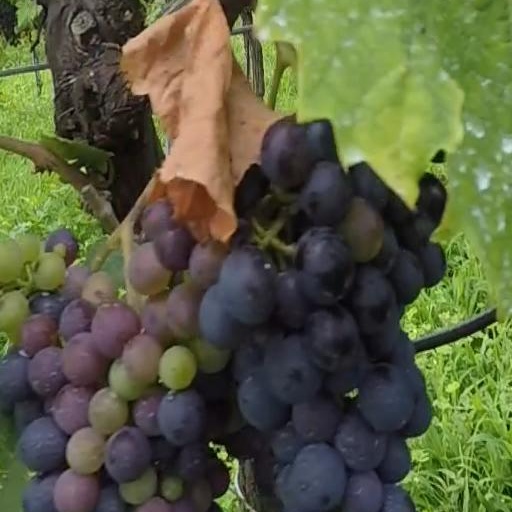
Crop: grape